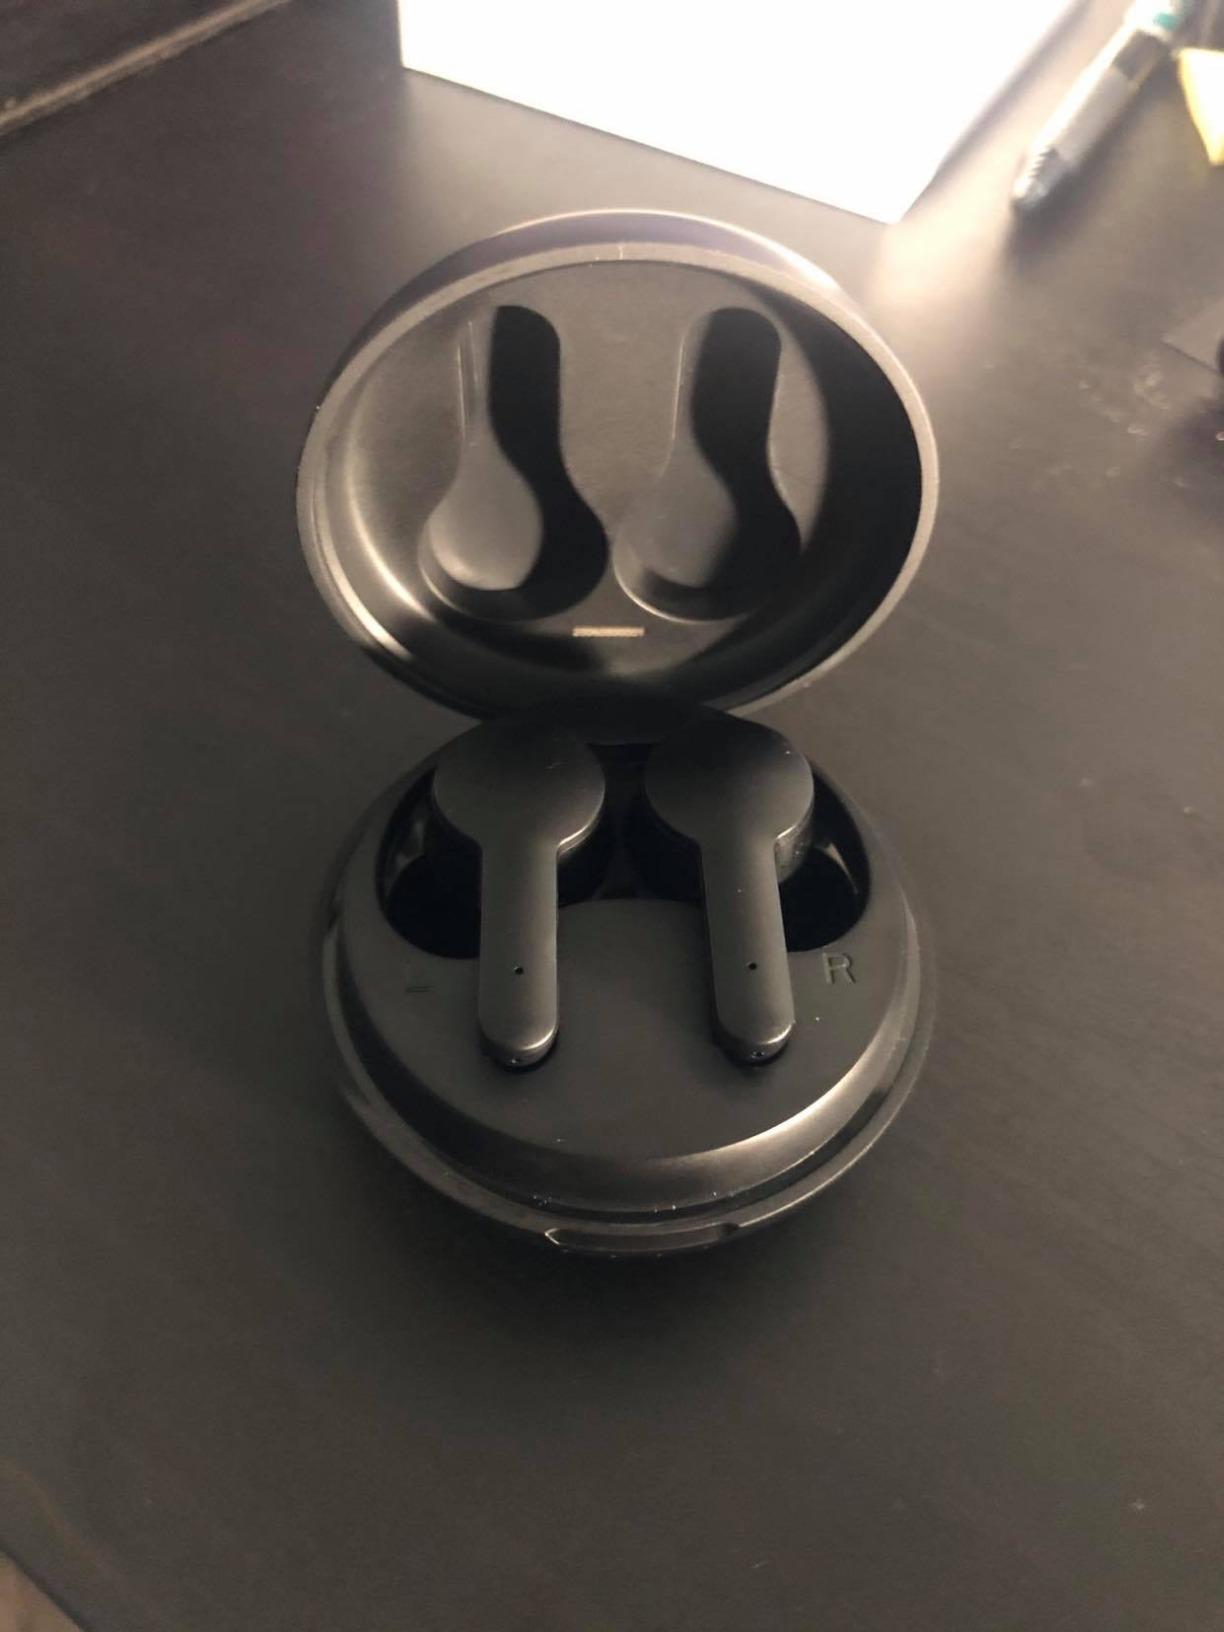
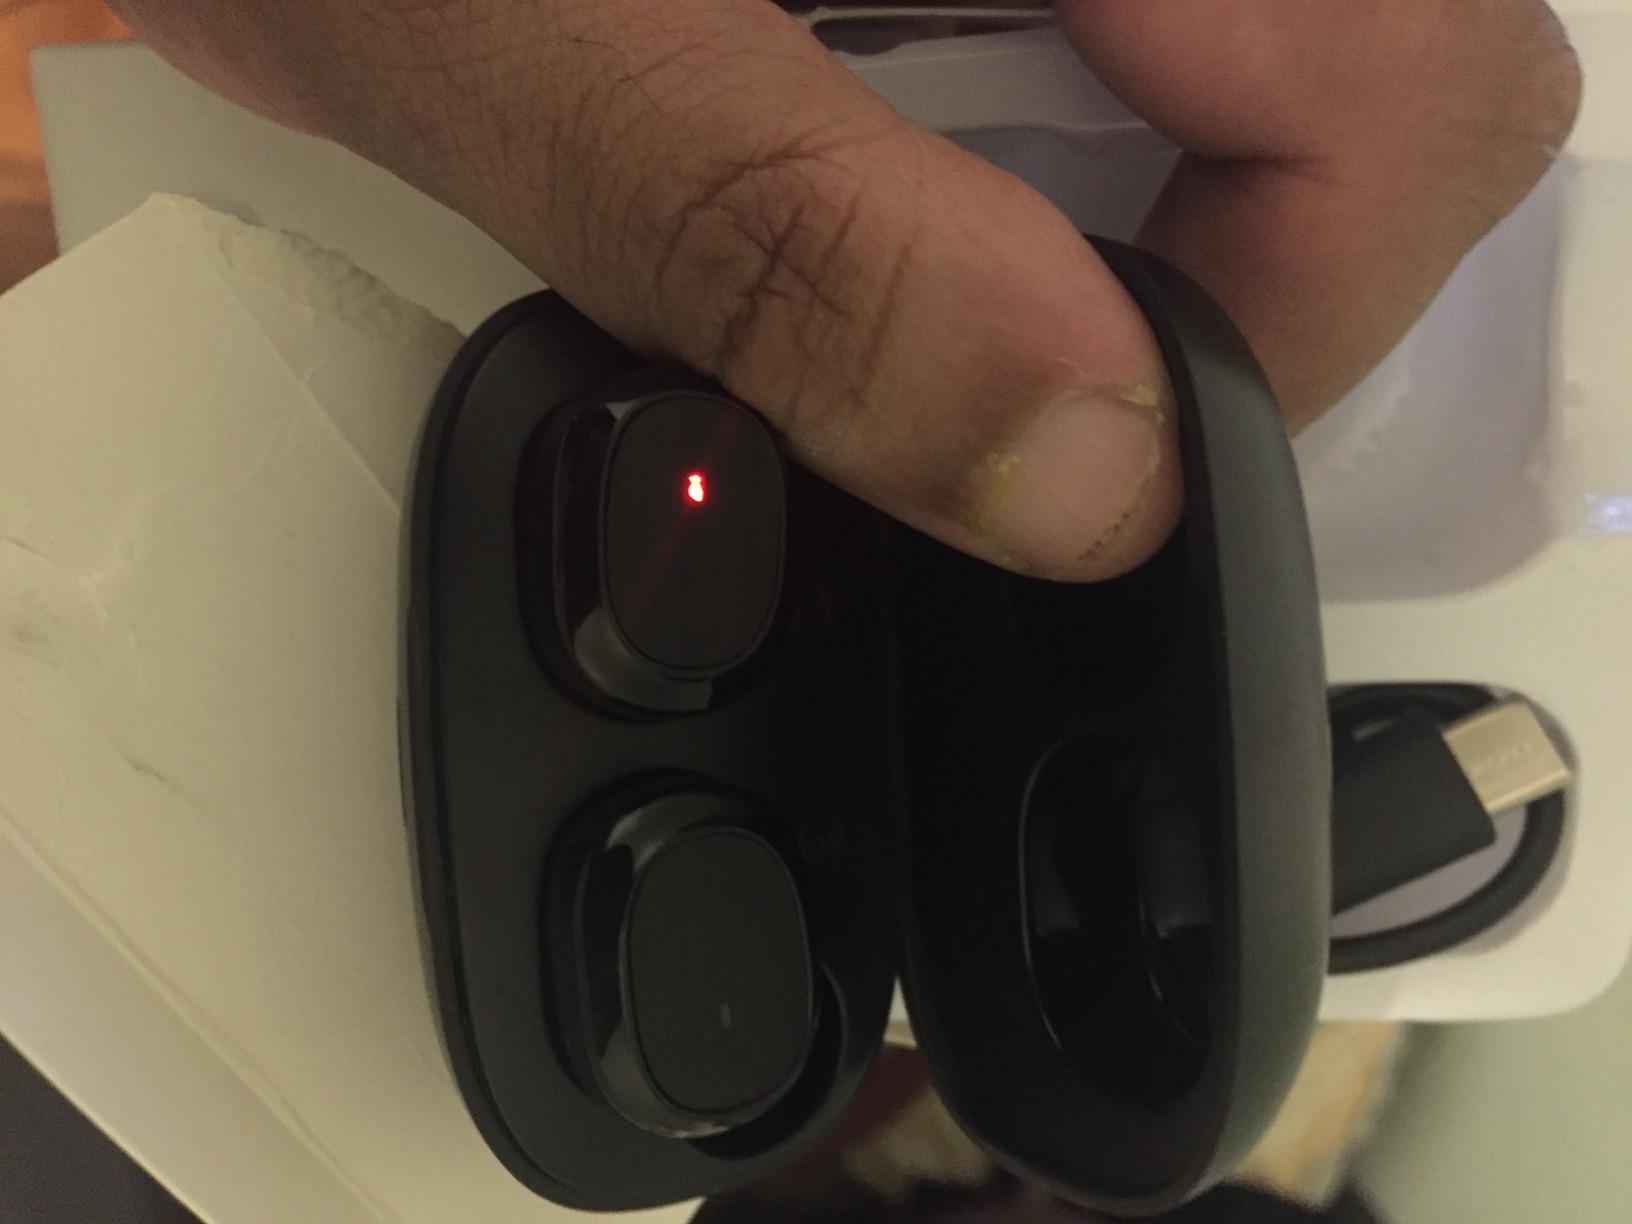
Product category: earbuds
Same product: no